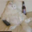
Label: cat